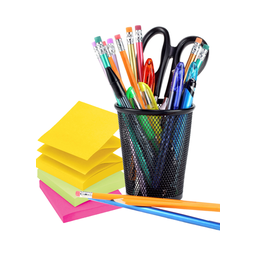
Label: paper